History of Caxias do Sul

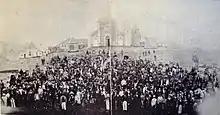
Concentration of voters at the Dante Alighieri Square in 1902.

The political and revolutionary movements of the first half of the 20th century also had a local impact. The elections for State President in 1922 were marred by fraud and intimidation. The electoral titles of those opposed to the "Castilhista" line were withheld, generating mass public protests which, thanks to the intervention of priest João Meneguzzi, did not end in tragedy. The manipulated ascension of Borges de Medeiros to state power triggered the 1923 Revolution, culminating in a period of a political and economic crisis that had been brewing for some time, with negative consequences for Caxias do Sul's commerce and industry. The city's trade associations then tried to minimize the problems by pleading with the federal government.